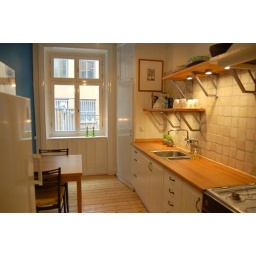
A picture of the kitchen before we started building a small bedroom by the window